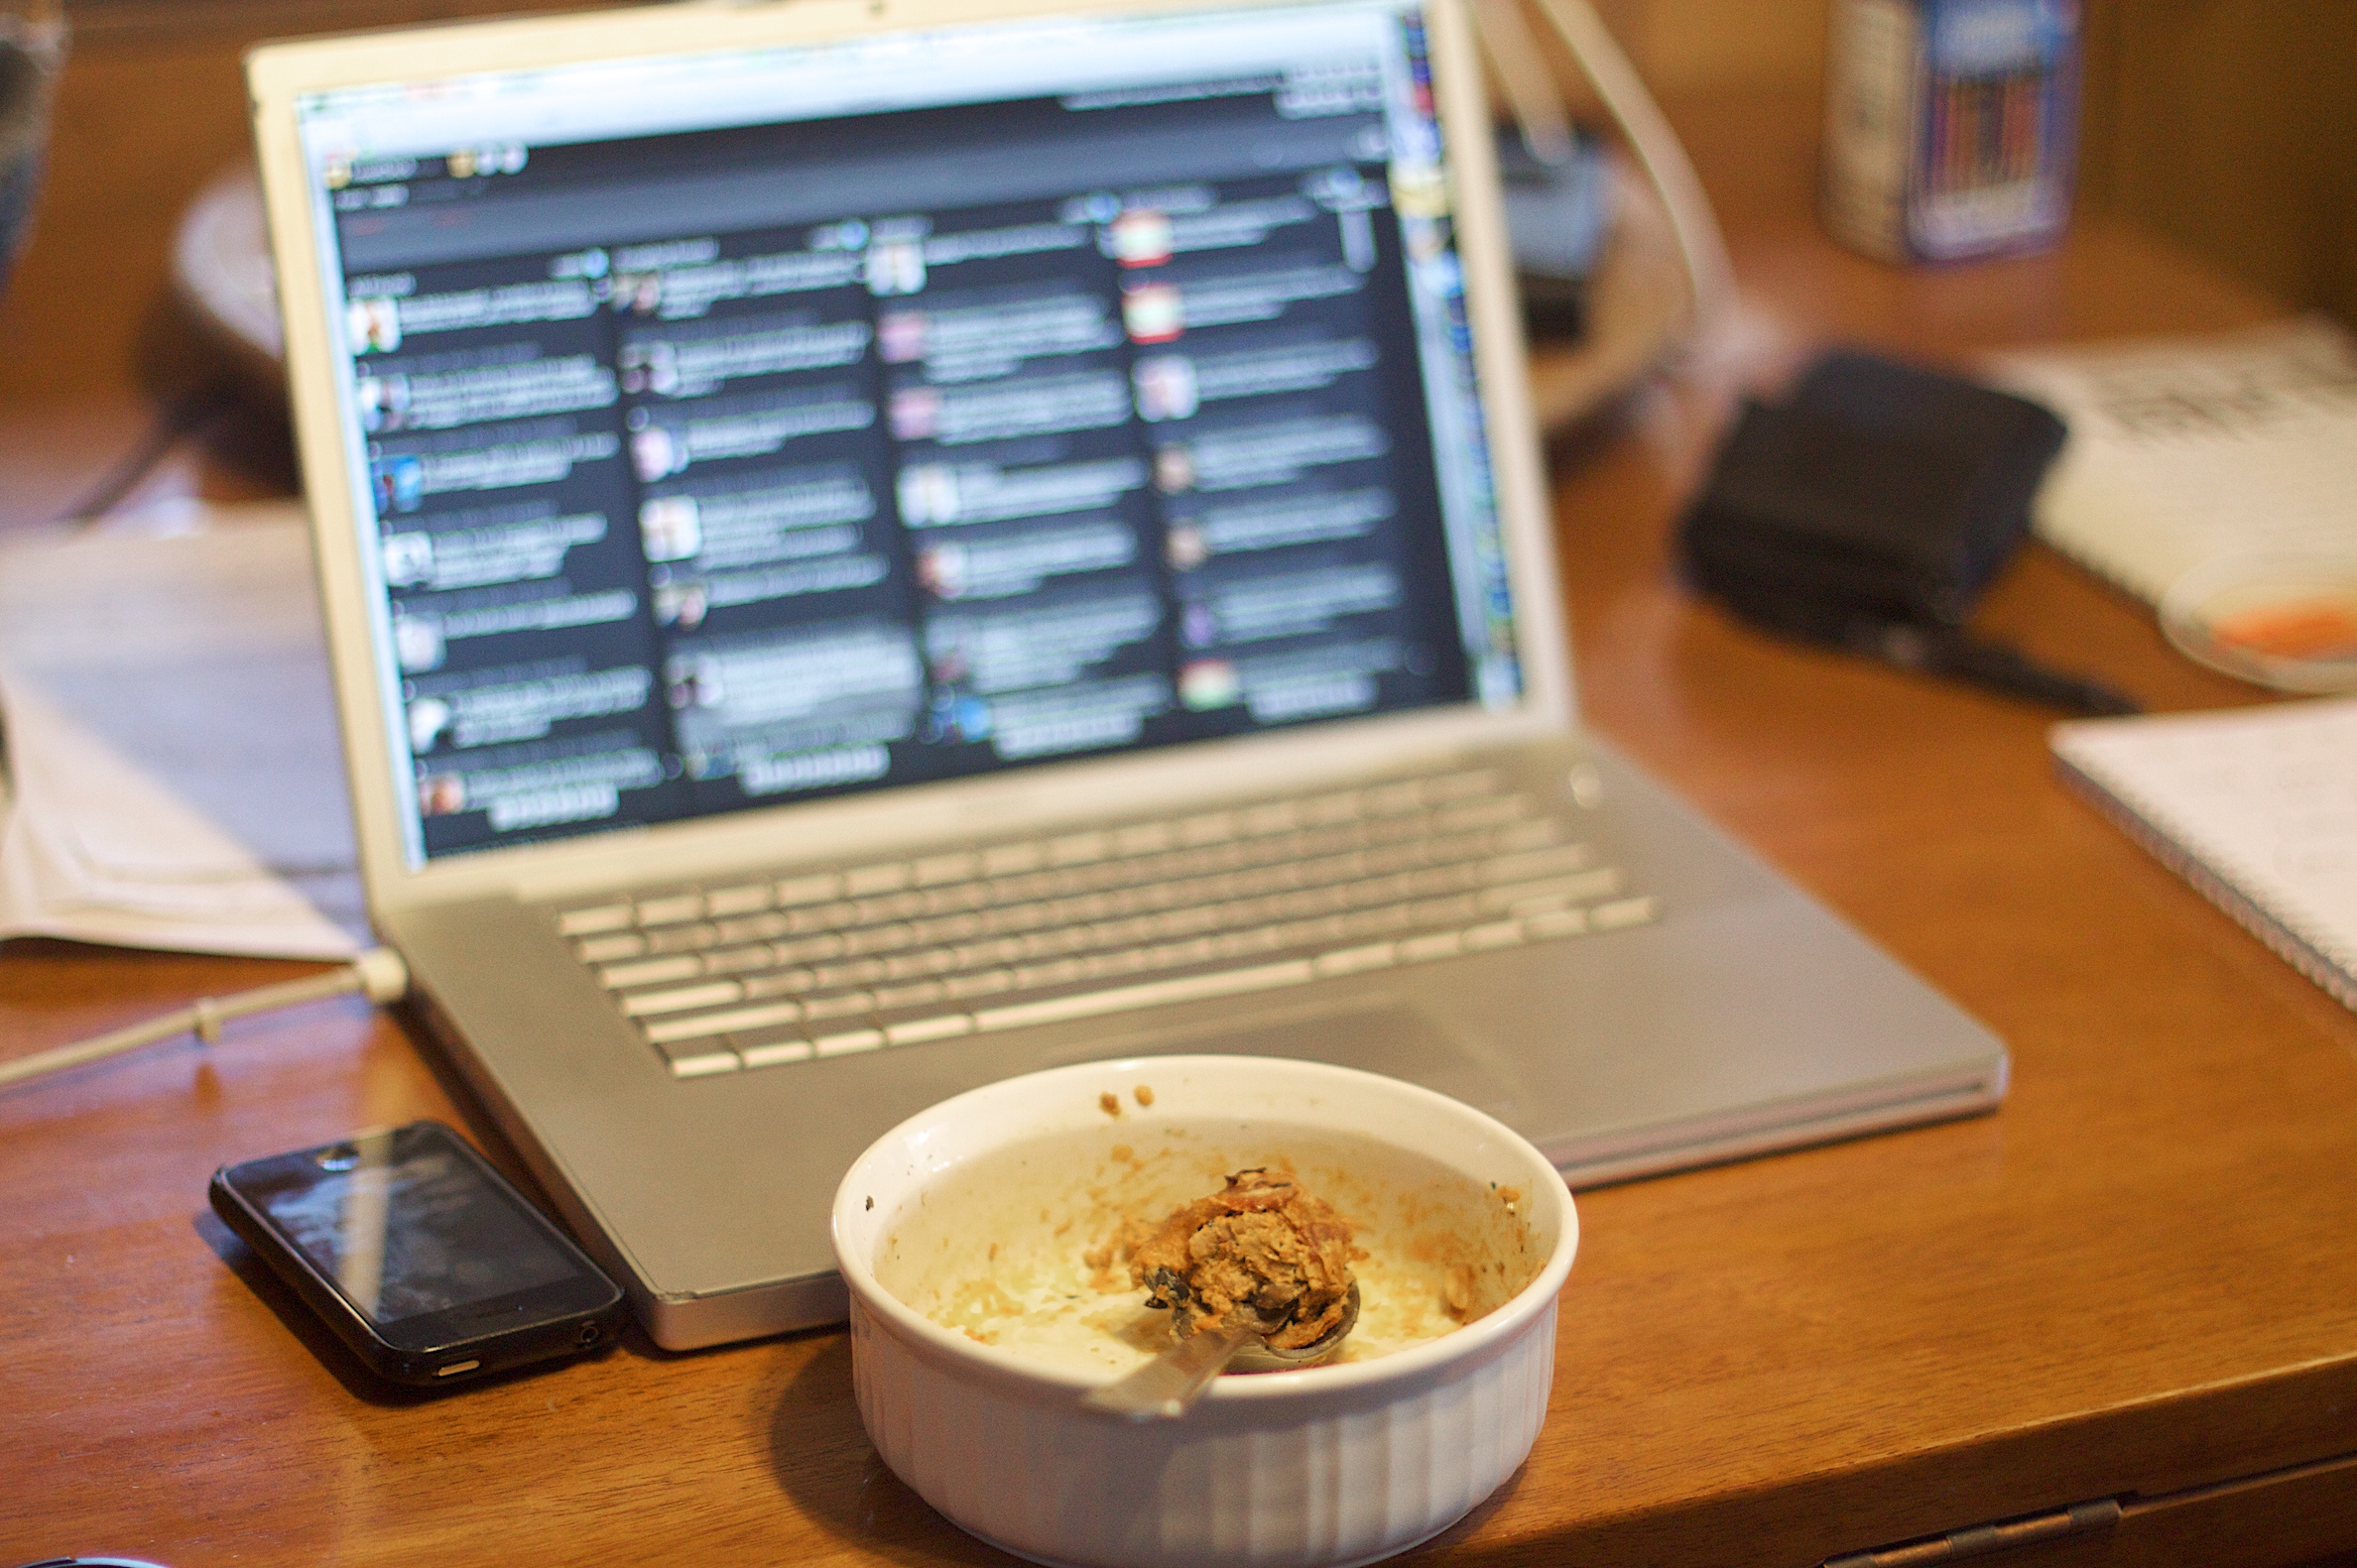
writing, meal, human action